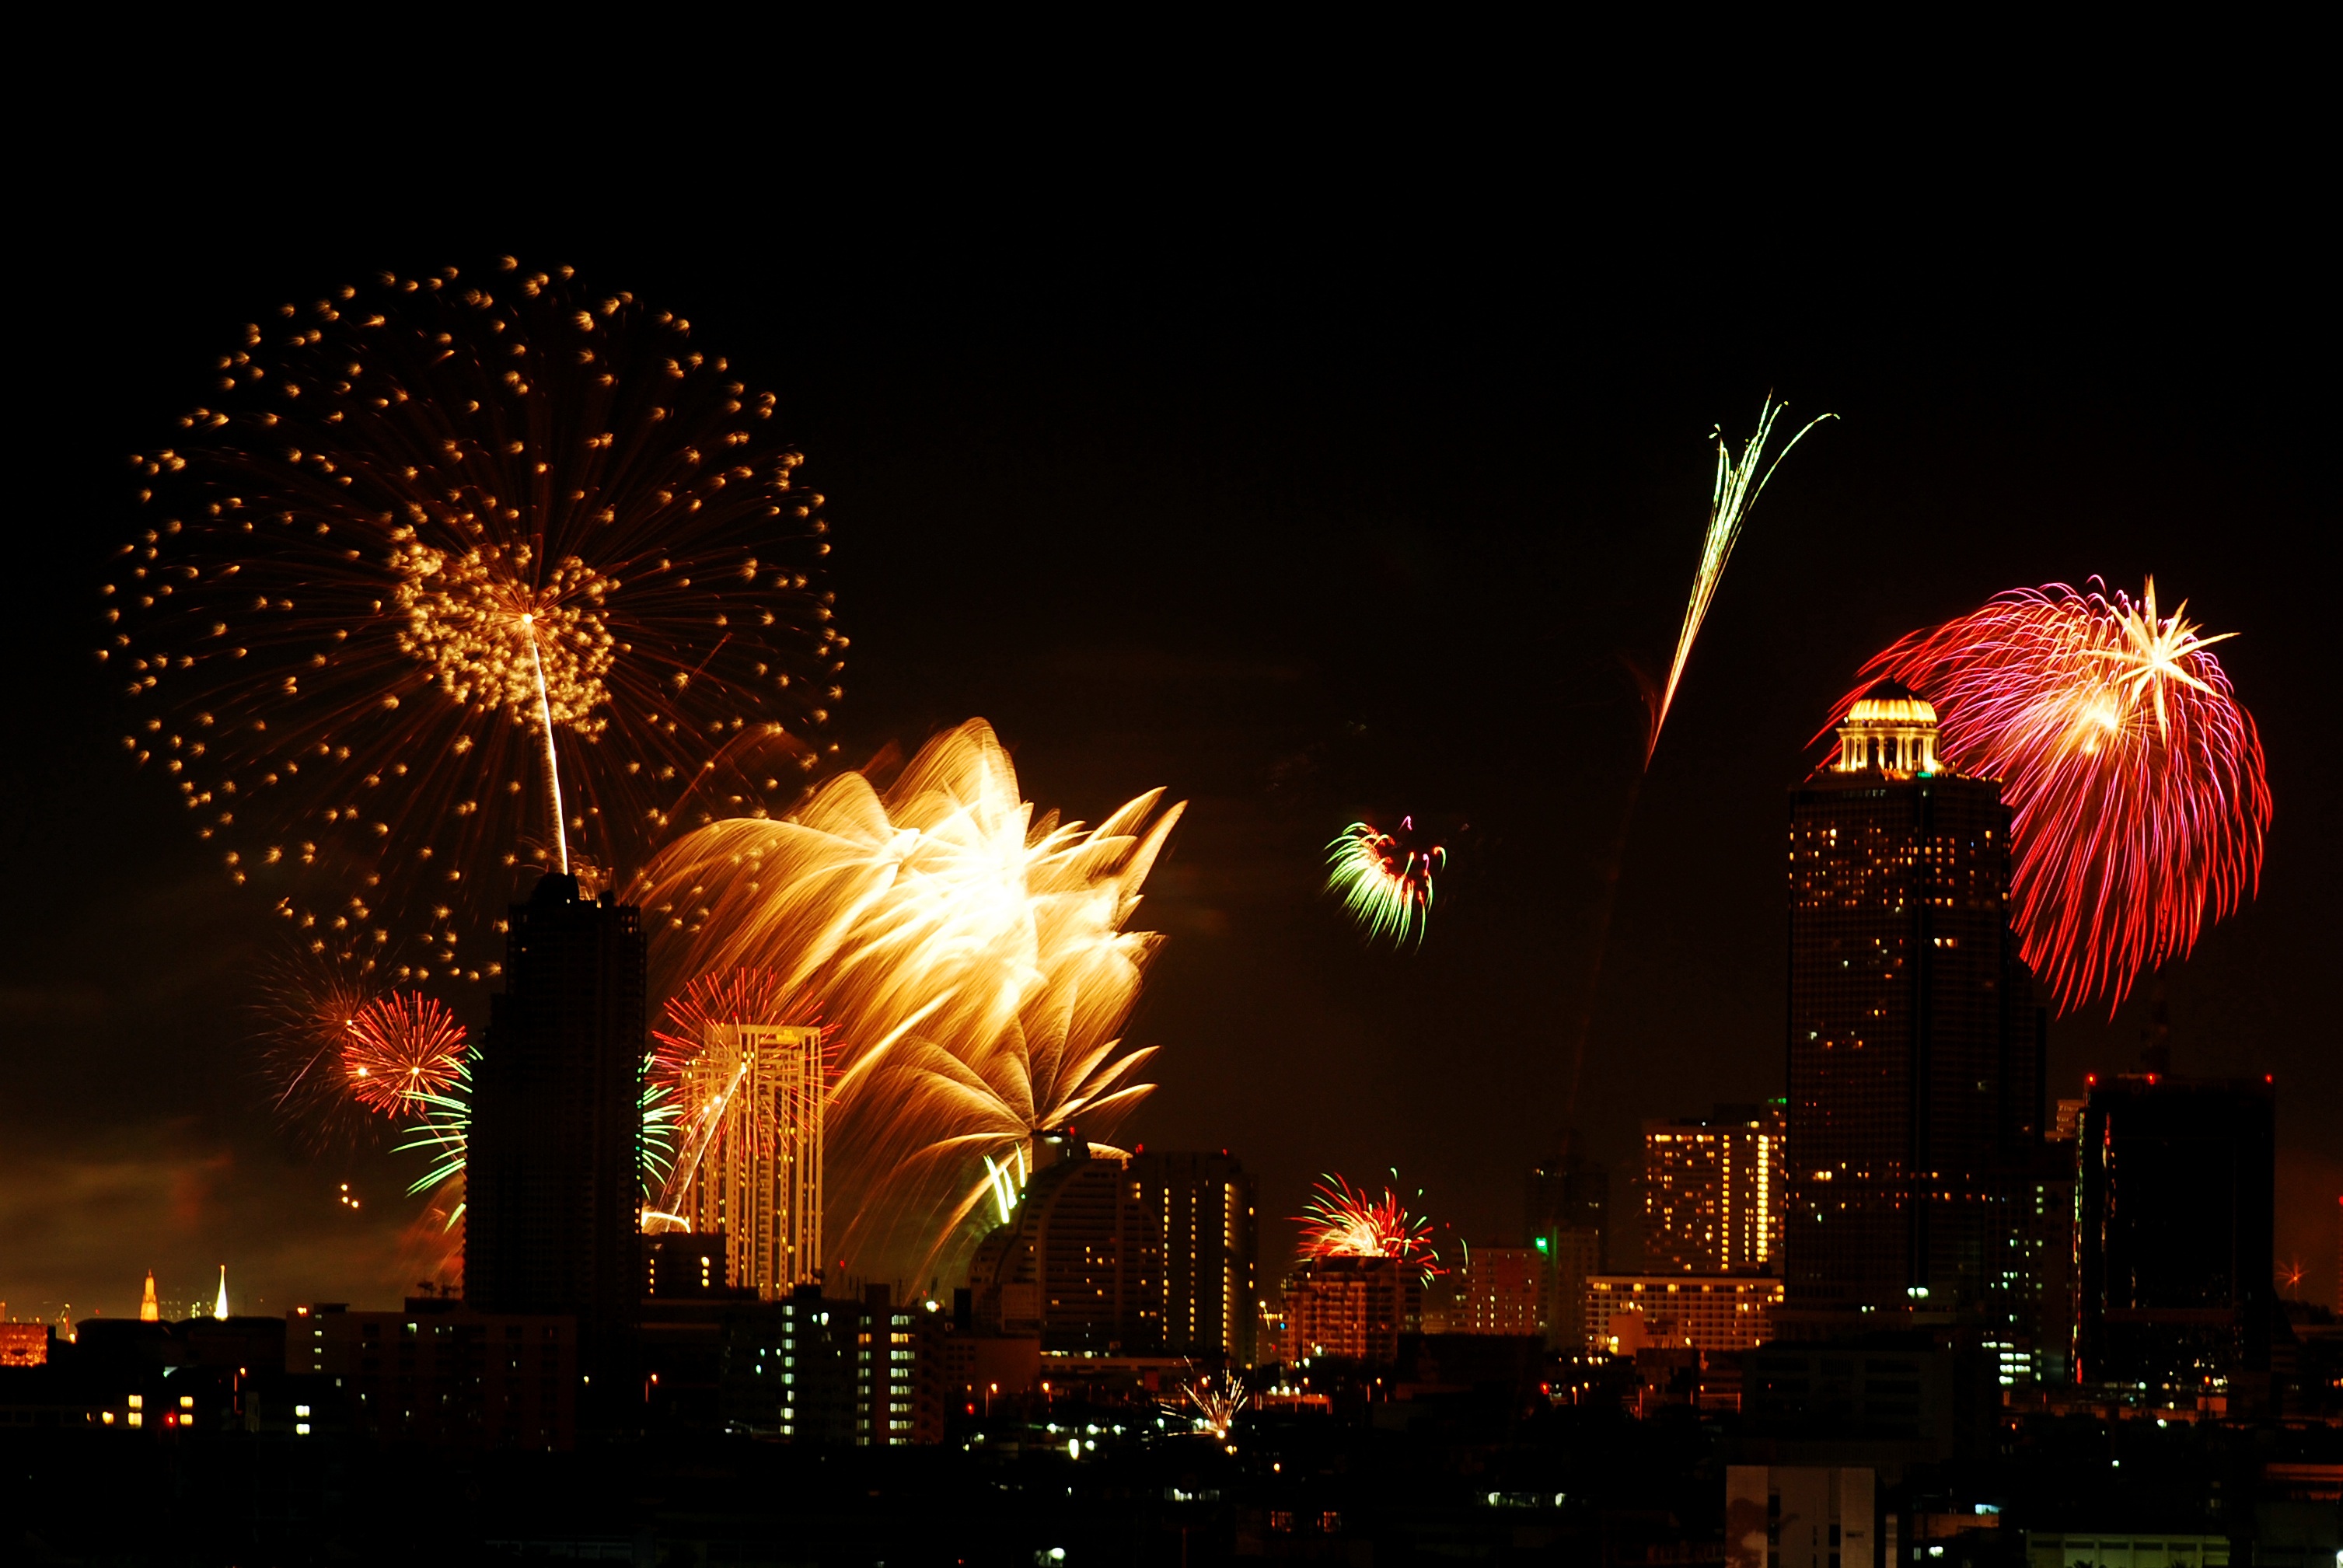
recreation, firework, celebration, thailand, festive, festival, fireworks, event, bangkok, outdoor recreation